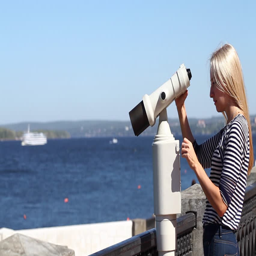
young woman looking through a coin operated binoculars , rear view